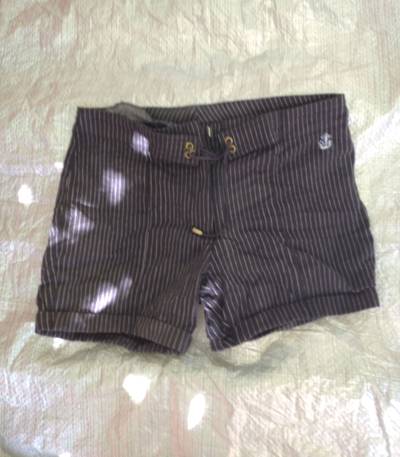
Waste category: clothes